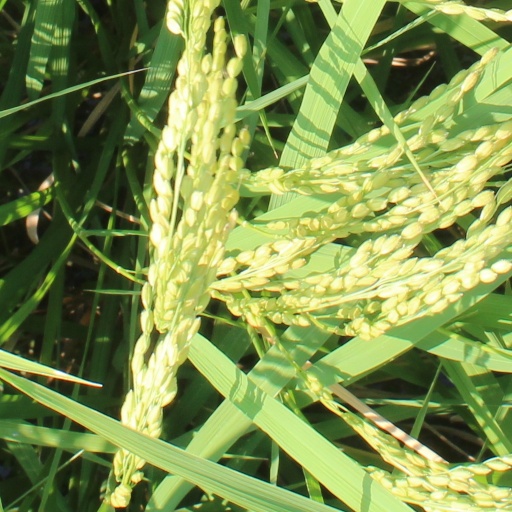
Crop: rice